Michael Norton (skier)

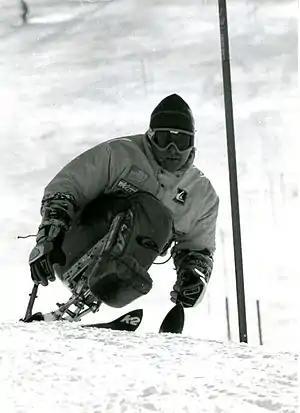
Norton in 1992

At the 1992 Tignes-Albertville Winter Paralympics, he won a bronze medal in the Men's Slalom LW11 event. During training in the days preceding the 1994 Lillehammer Winter Paralympics, he had a crash that resulted in him being unconscious. Despite the crash, he went on to win two gold medals in the Men's Slalom LWXI and Men's Super-G LWXI events, for which he received a Medal of the Order of Australia. . Between 1989 and 1994, he won numerous slalom and giant slalom events in Europe and North America.